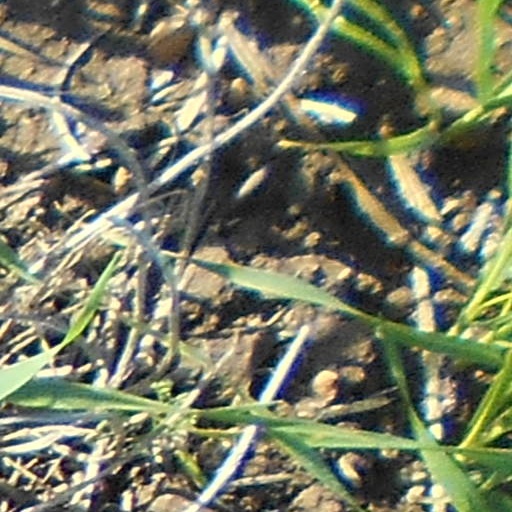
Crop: wheat